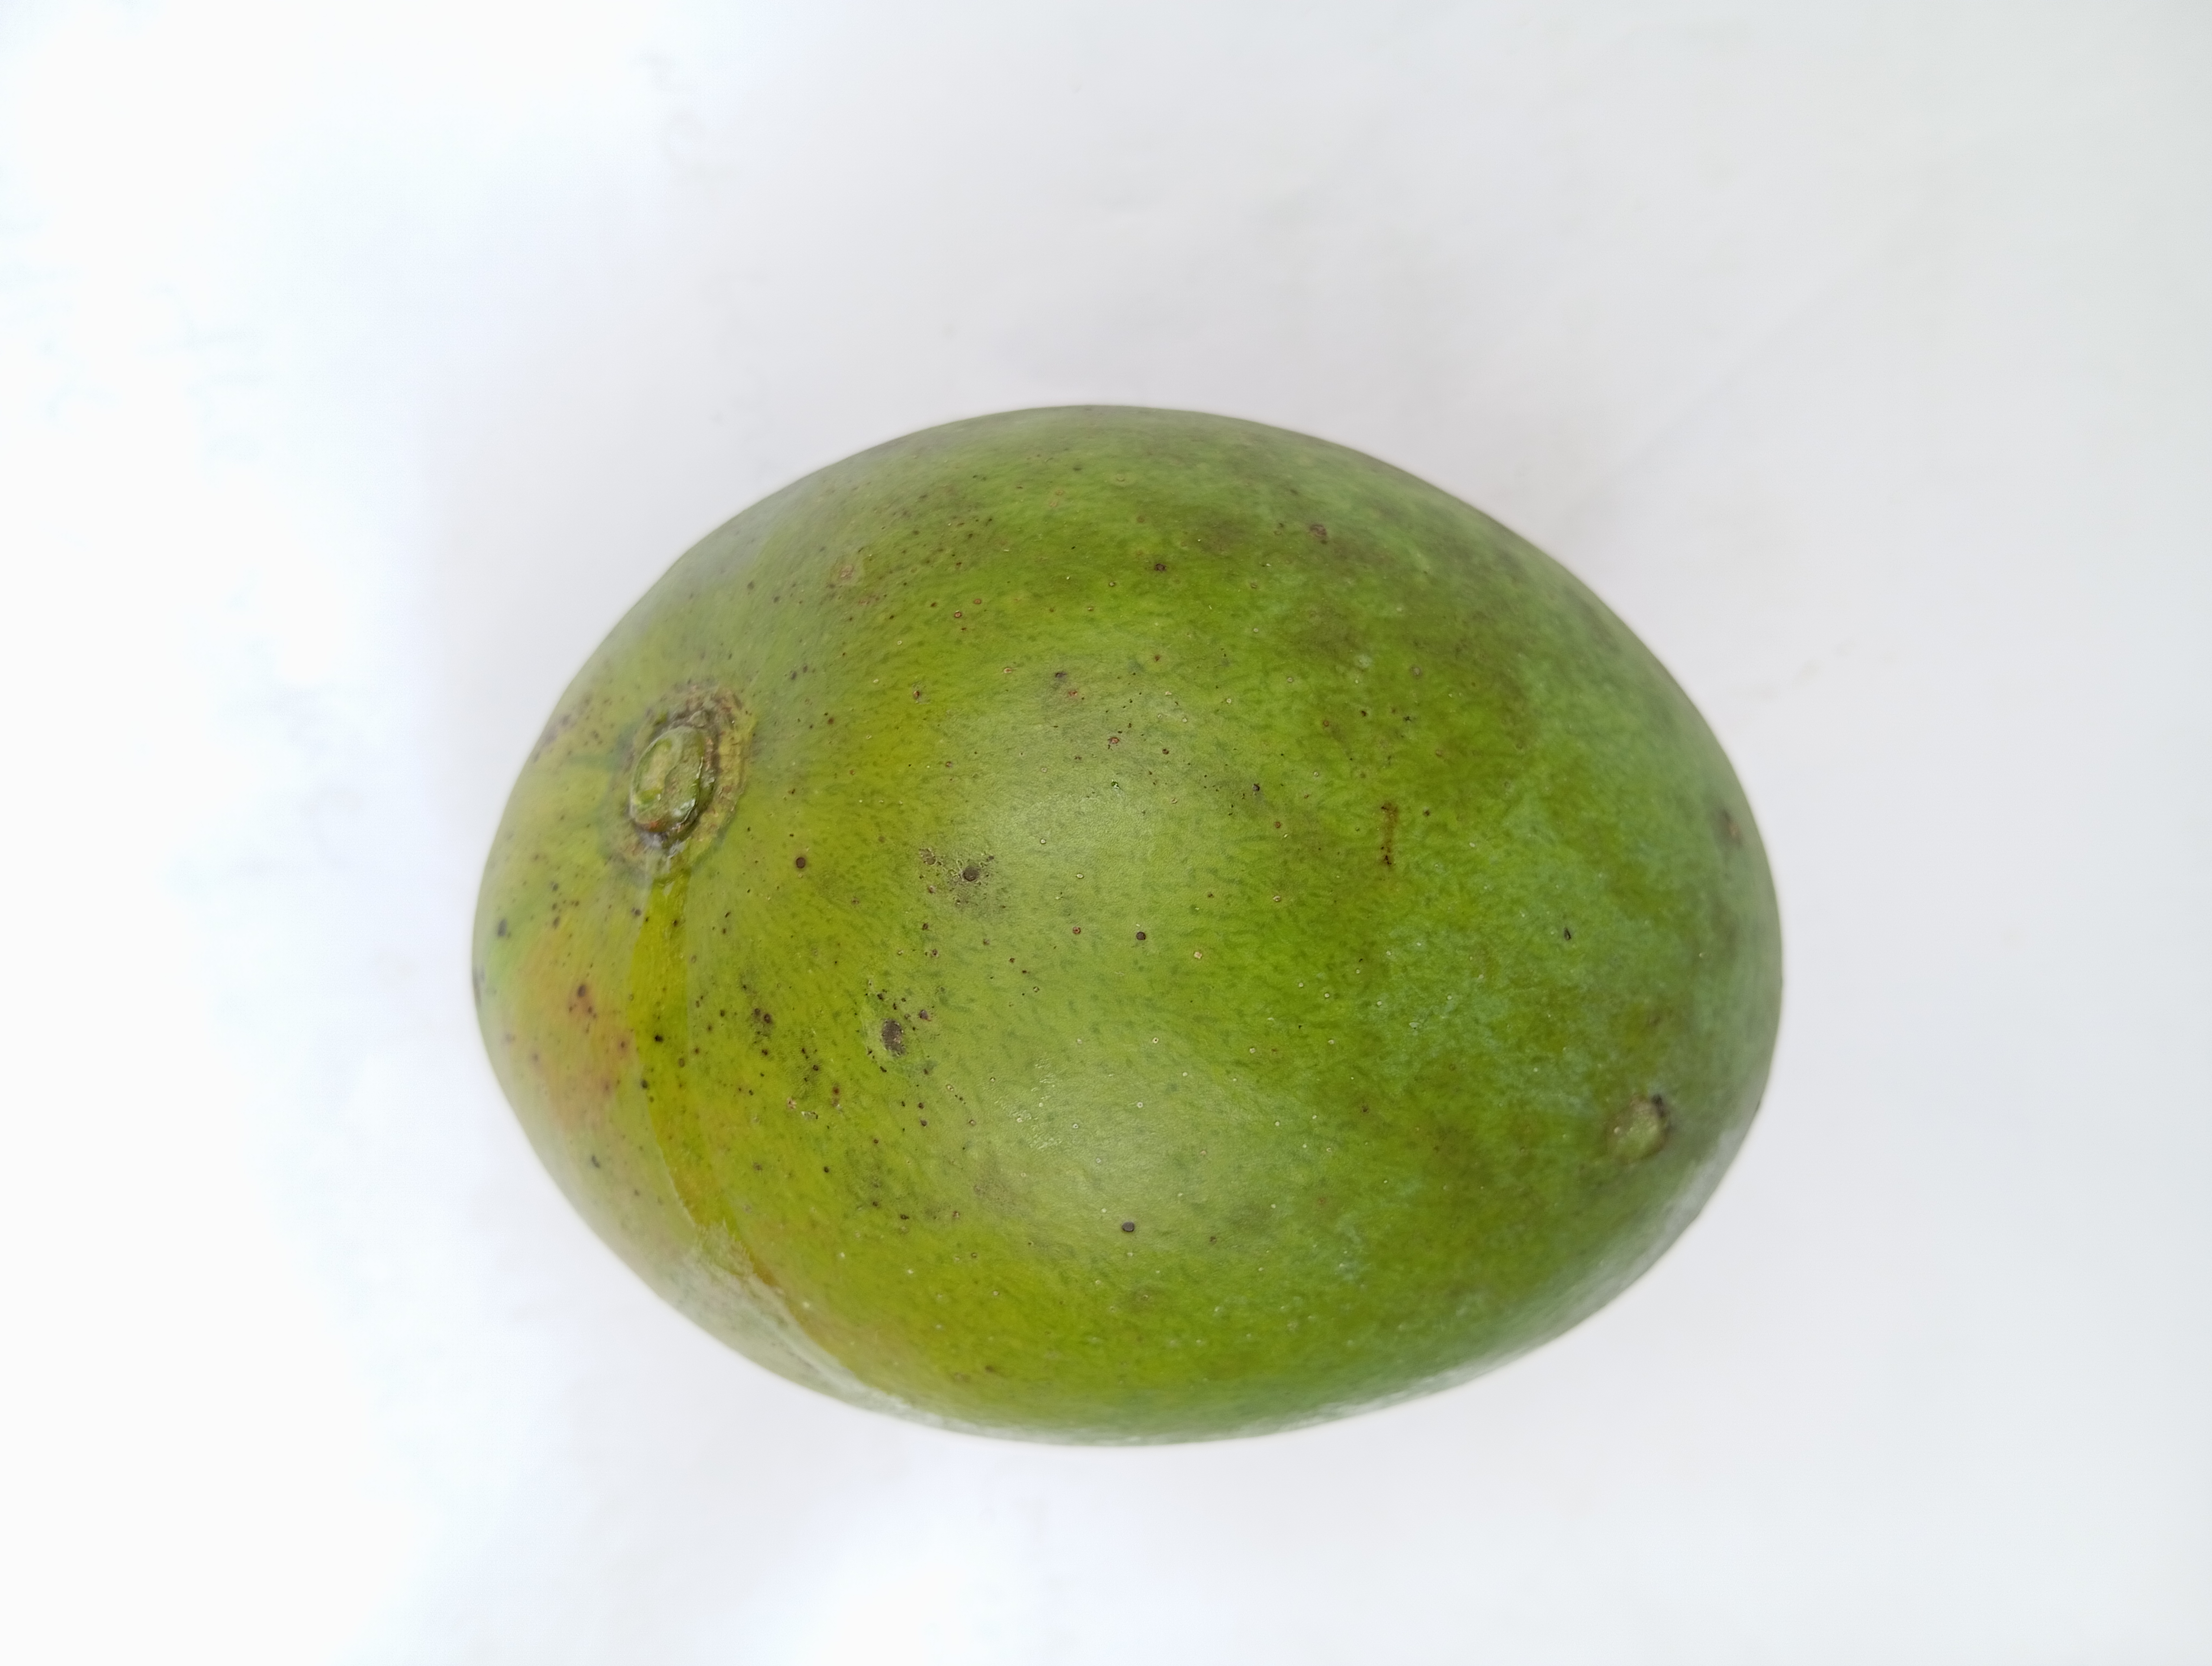
Mango variety: Harivanga